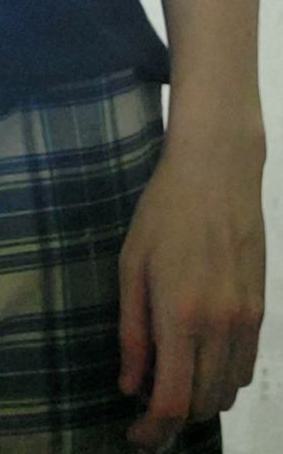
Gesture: no_gesture